2000s in music

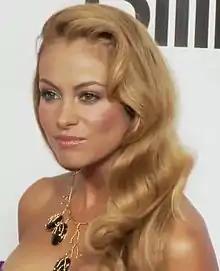

The eponymous debut album of Gorillaz, created by Damon Albarn in 2001, sold over seven million copies and earned them an entry in the "Guinness Book of World Records" as the Most Successful Virtual Band.